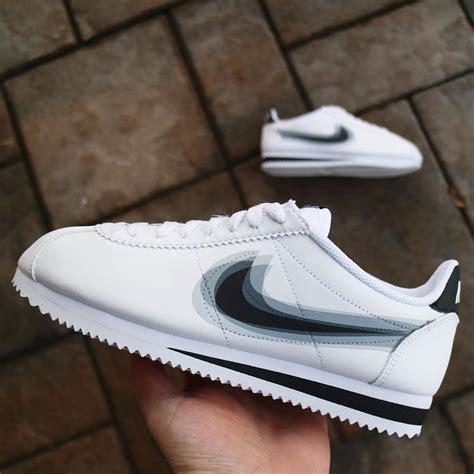
Brand: Nike
Model: Cortez